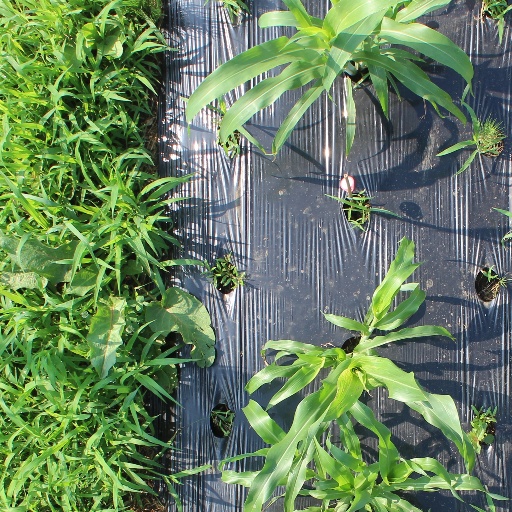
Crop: sorghum